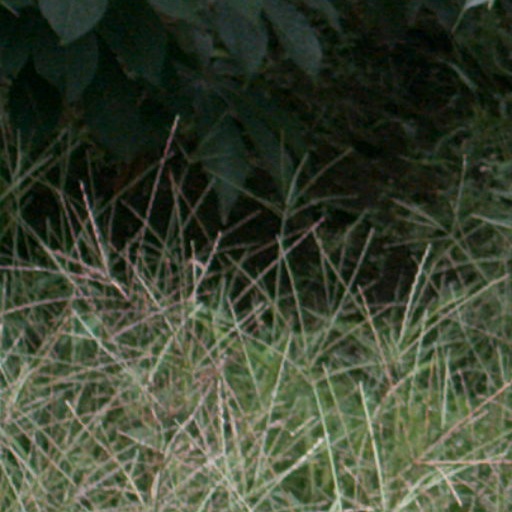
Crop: cassava